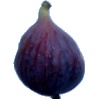
Label: Fig 1